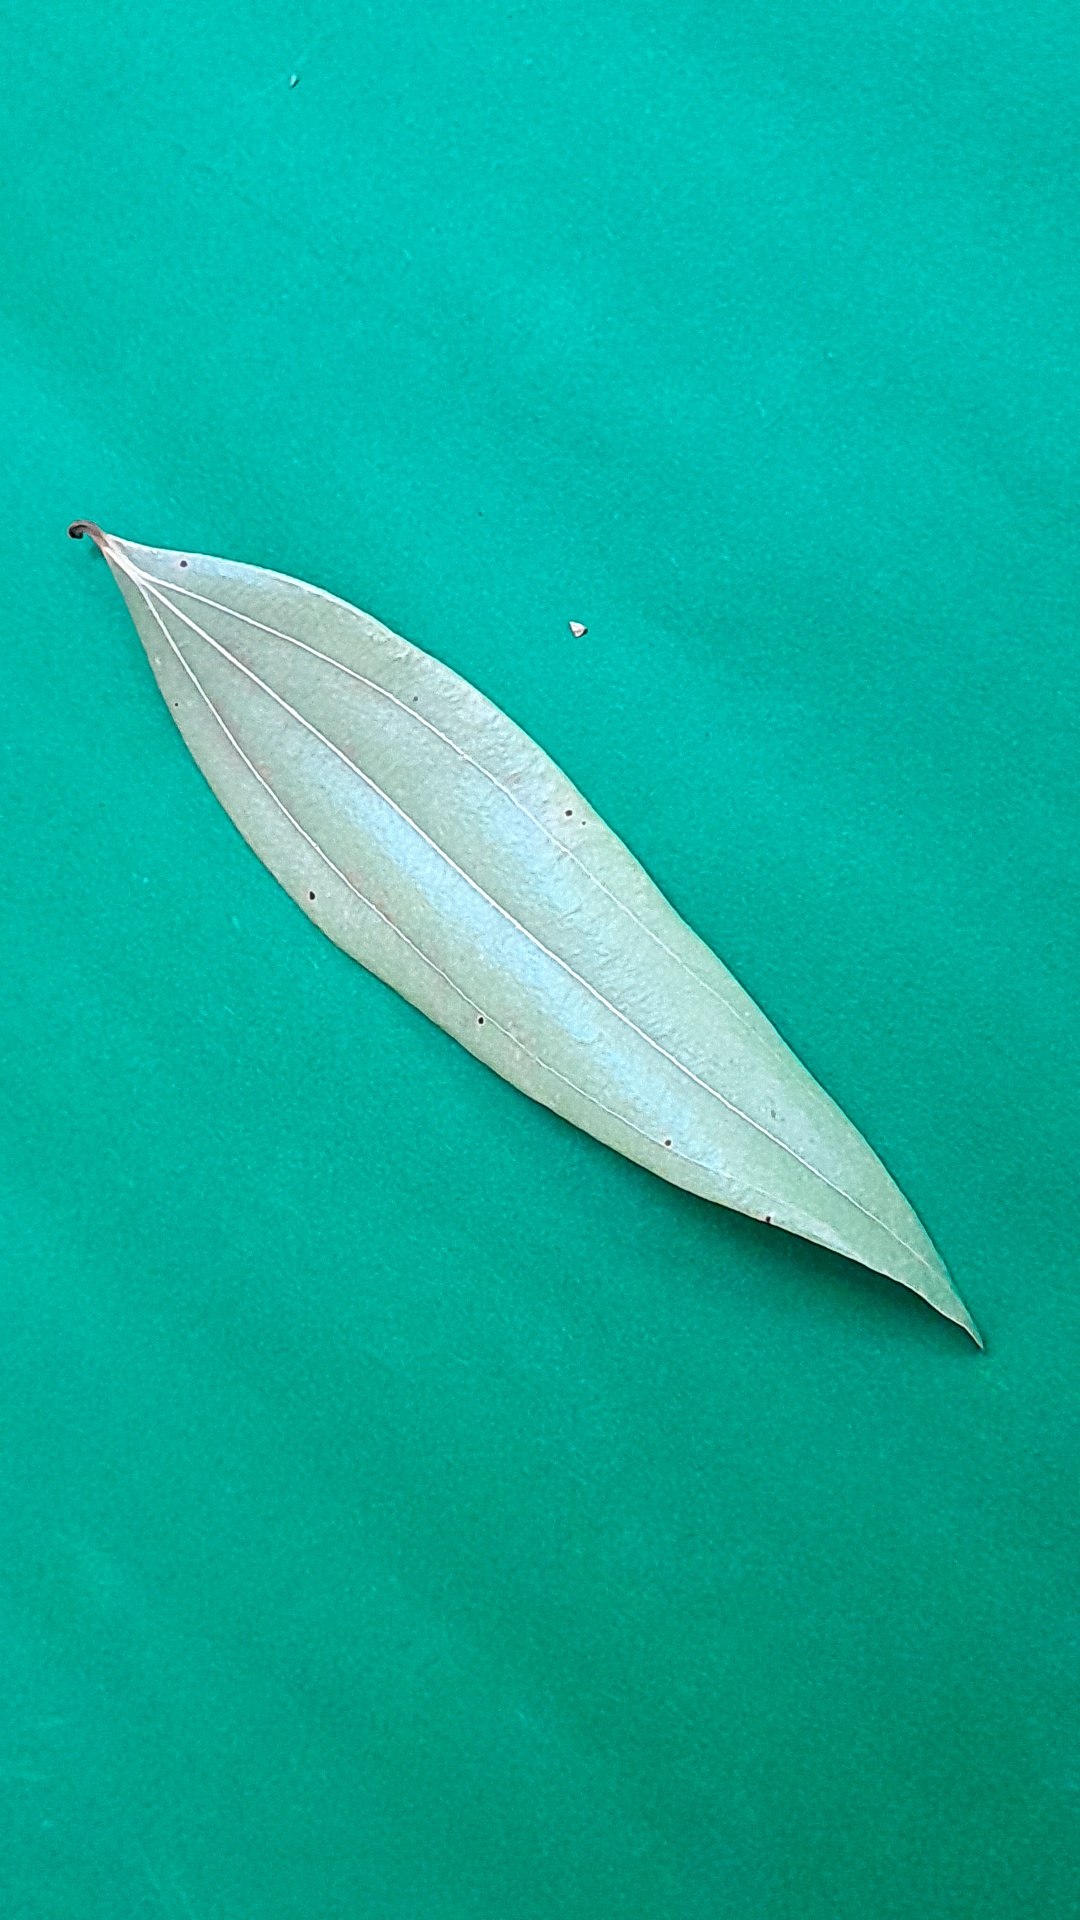
Label: Dry Leaf